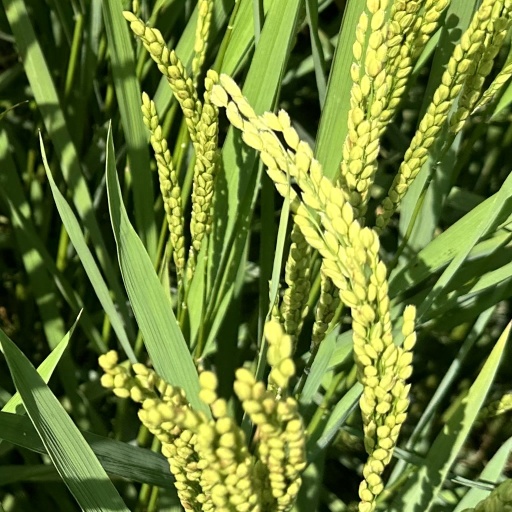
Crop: rice